Georgy Girl (song)

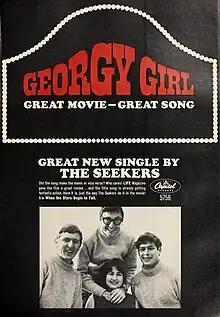
"Cashbox" advertisement, November 26, 1966

In 1966, The Lennon Sisters recorded a cover of this song as well, which did not chart as well as the original song. It was performed by the sisters in "The Lawrence Welk Show".